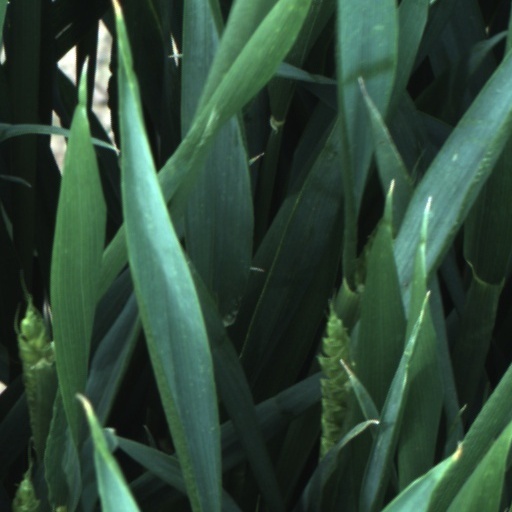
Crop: wheat